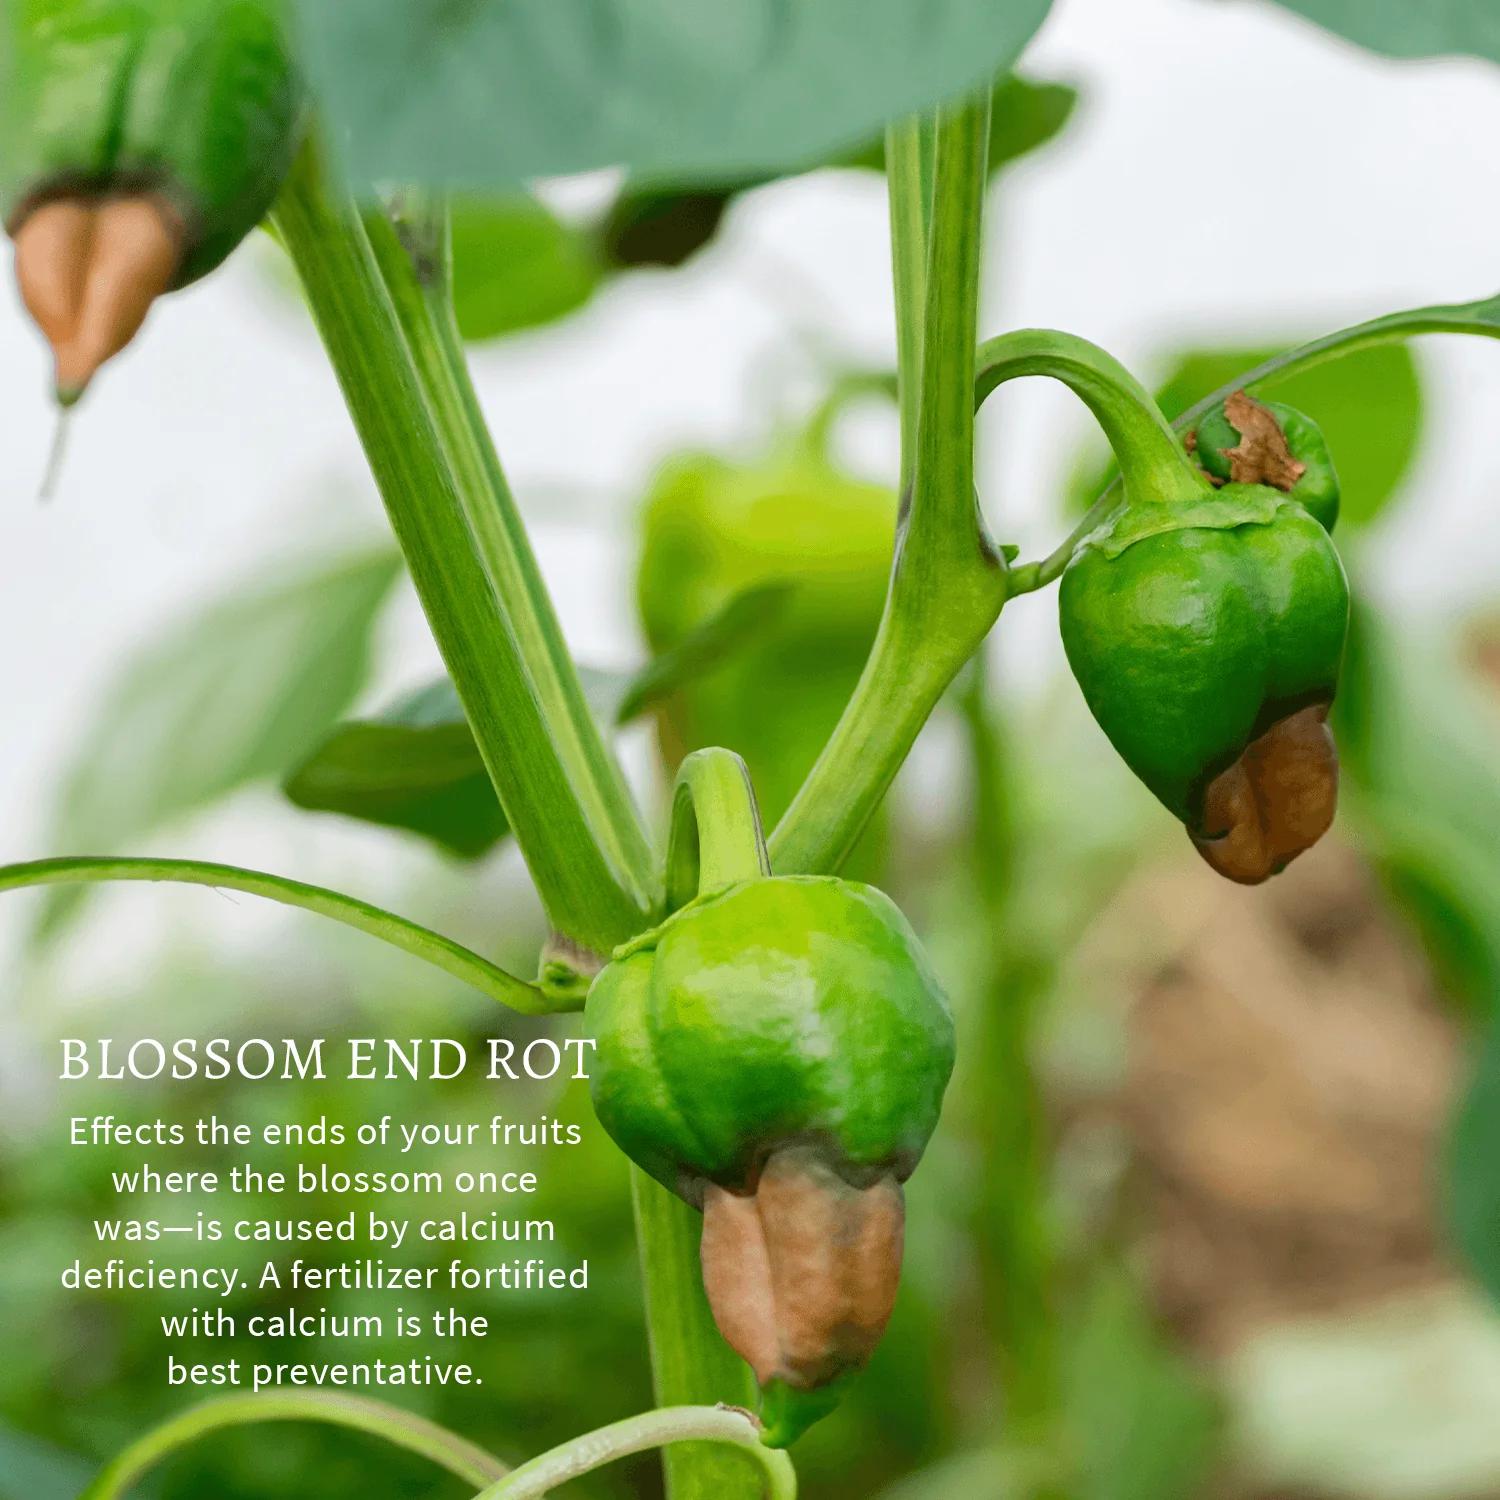
Plant: Bell pepper
Disease: bell pepper blossom end rot